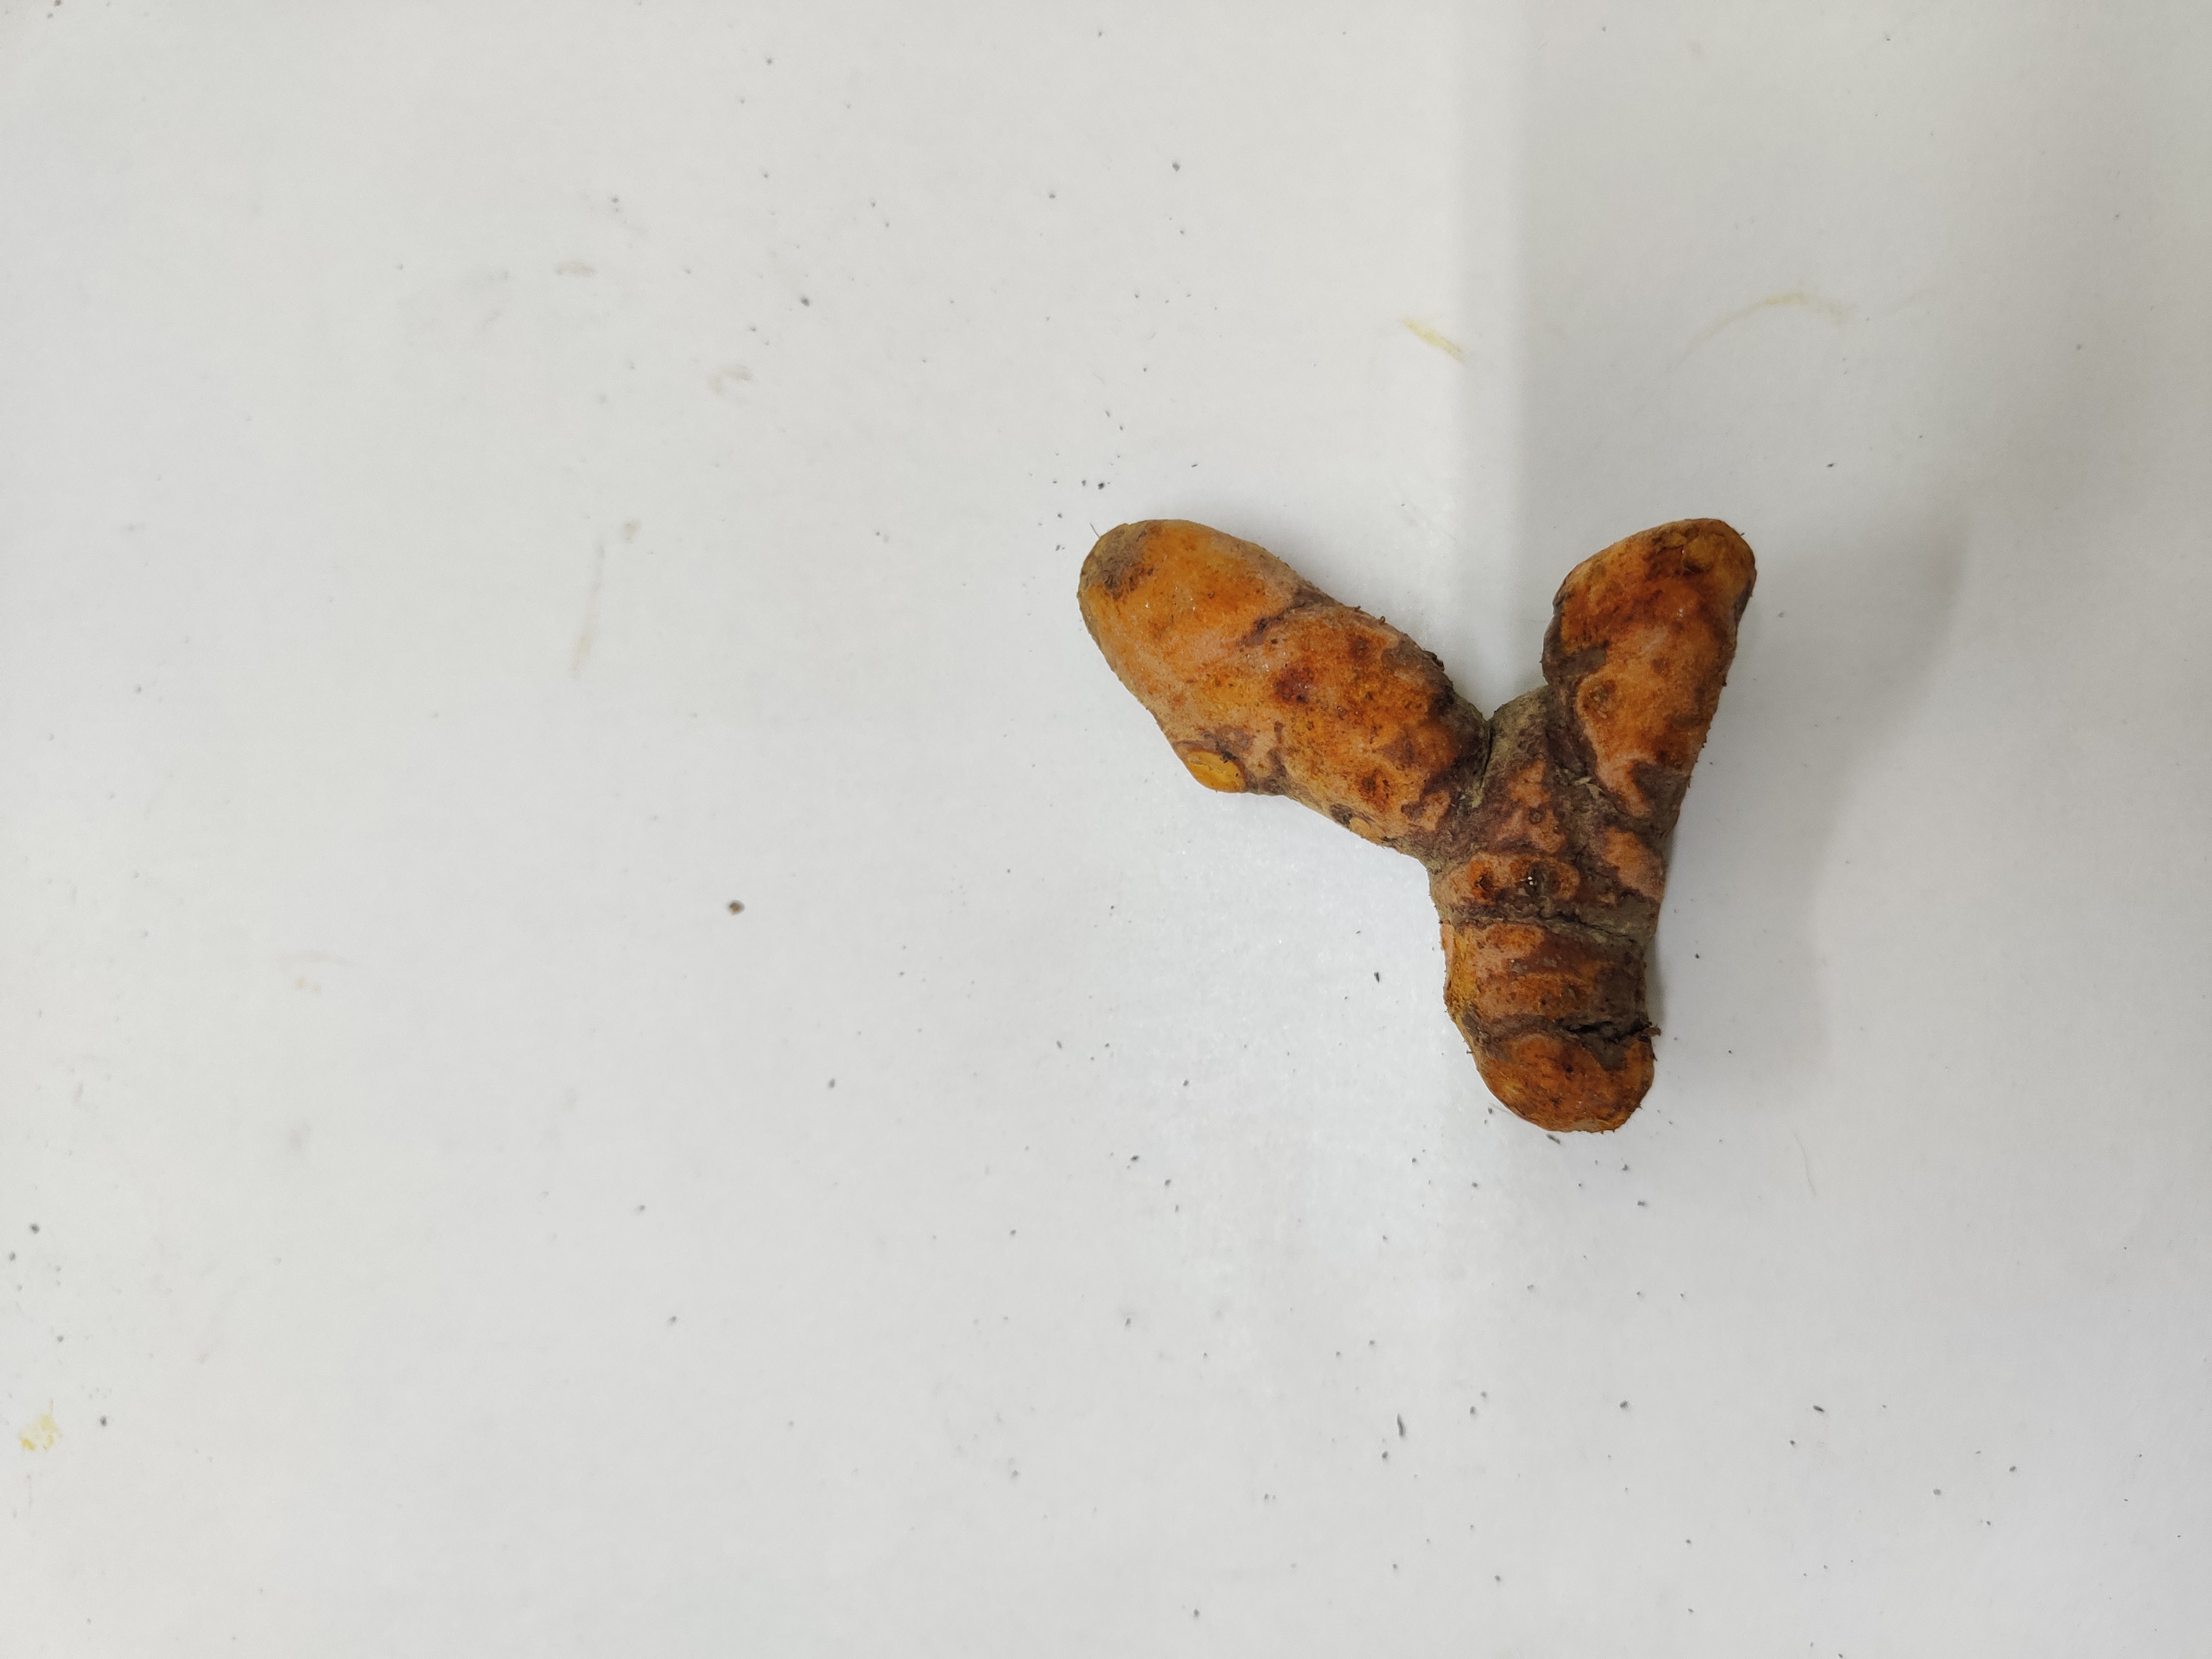
Crop: Turmeric
Condition: Fresh